Describe the emotion expressed in this image:  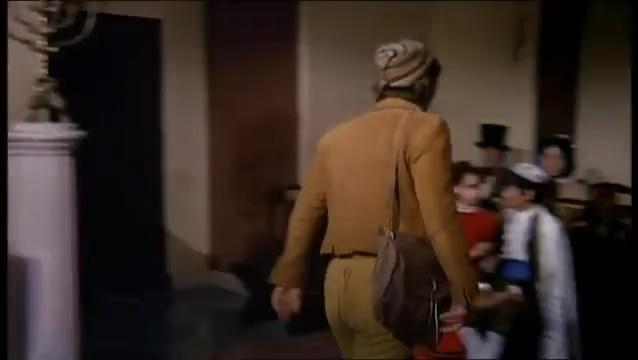
This person displays Pain, valence and arousal with low intensity.